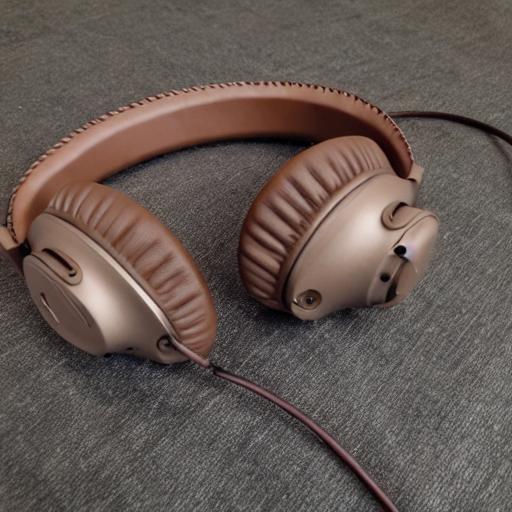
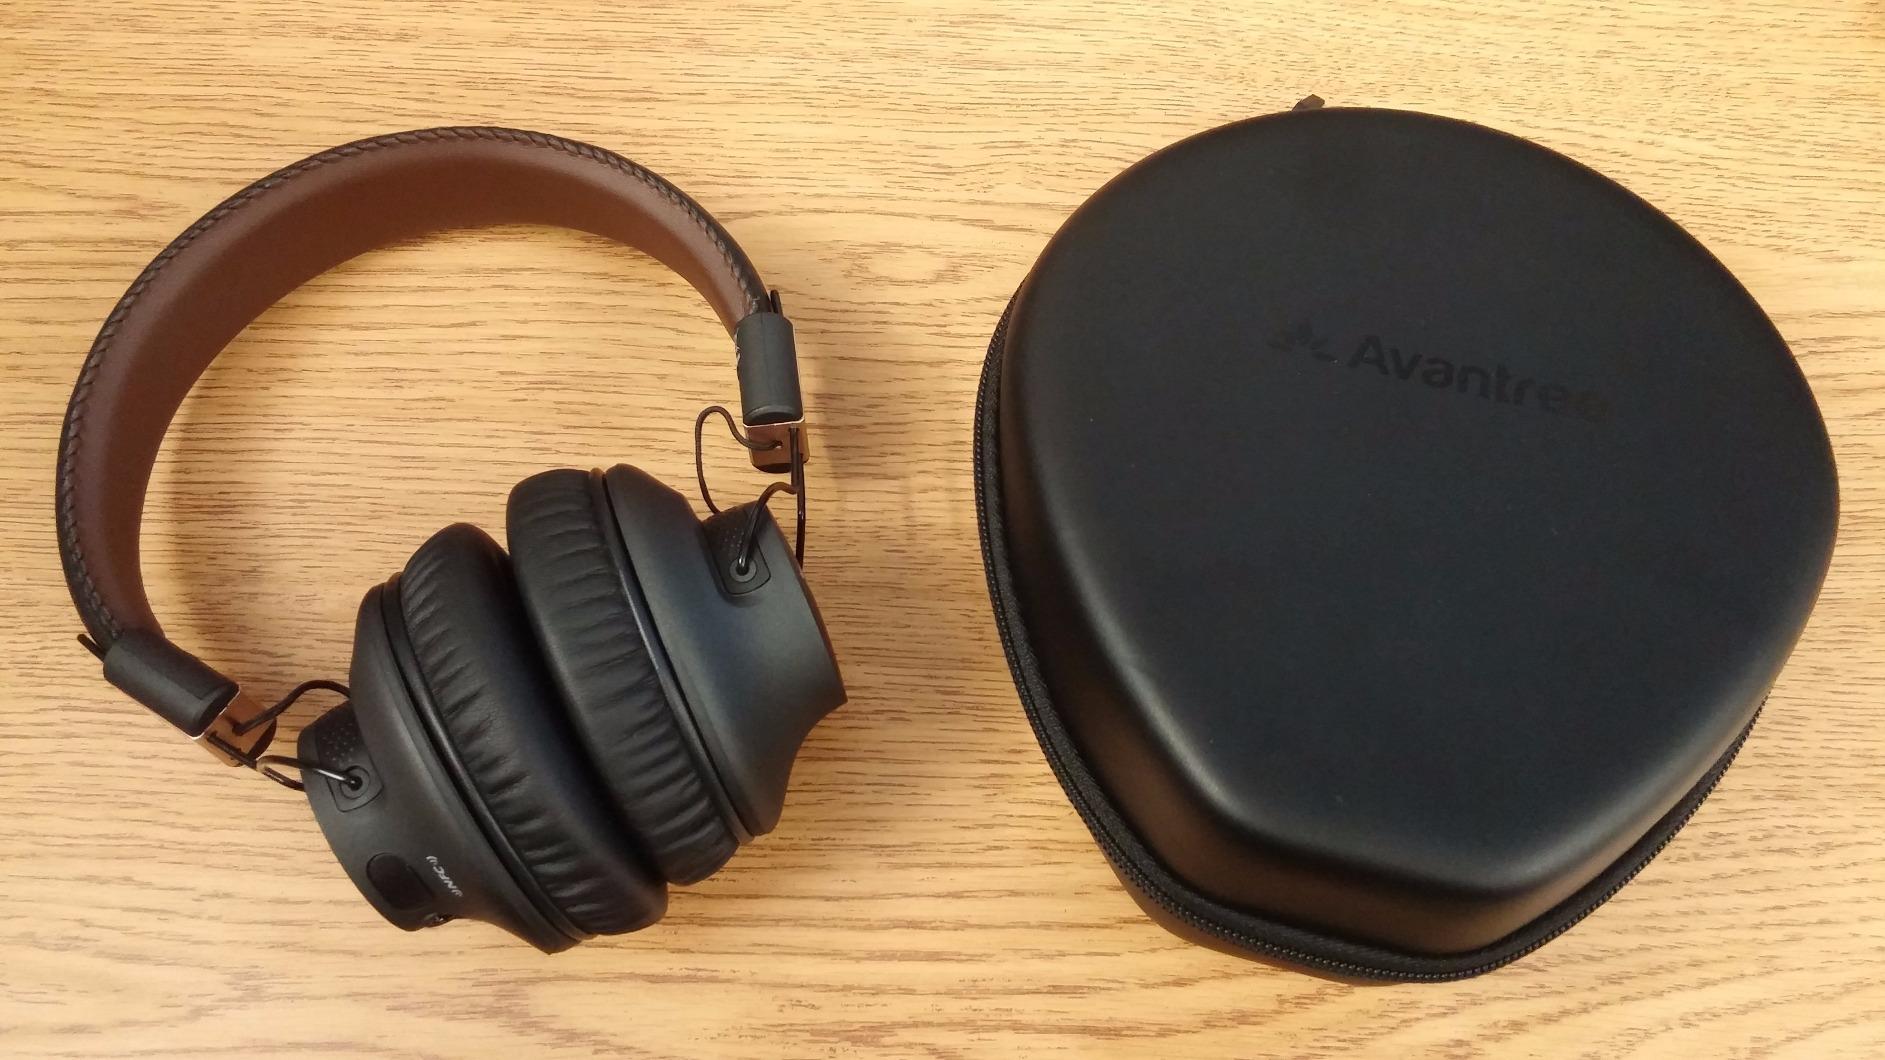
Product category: headphones
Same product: no